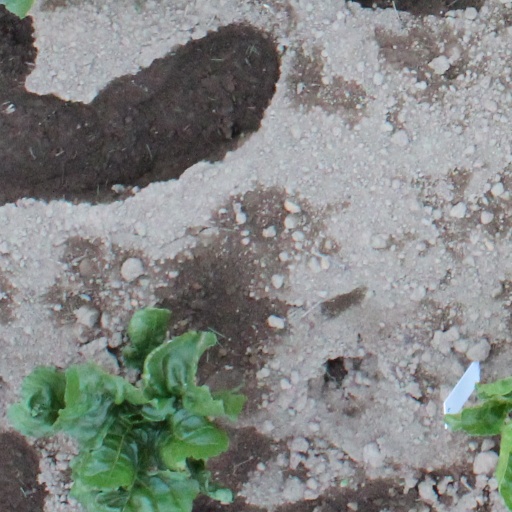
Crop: sugar beet